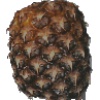
Label: Pineapple 1